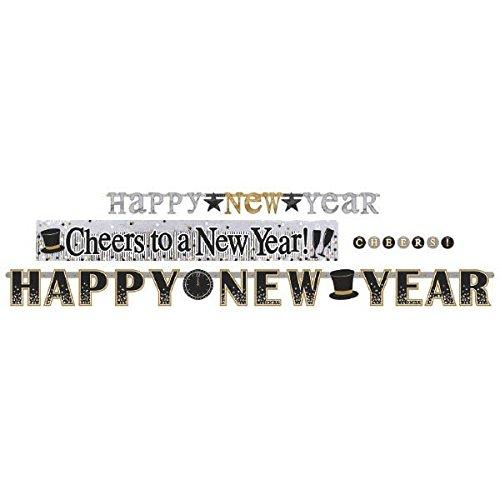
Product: amscan Happy New Year Letter Banners, Multipack, 4 Ct. | Party Decoration
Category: Home & Kitchen | Event & Party Supplies | Decorations | Banners & Garlands
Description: Great Condition.
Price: $10.78
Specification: ProductDimensions:12.6x14x2.8inches|ItemWeight:7.2ounces|ShippingWeight:7.2ounces(Viewshippingratesandpolicies)|DomesticShipping:ItemcanbeshippedwithinU.S.|InternationalShipping:ThisitemcanbeshippedtoselectcountriesoutsideoftheU.S.LearnMore|ASIN:B017KQP7N6|Itemmodelnumber:120121|Manufacturerrecommendedage:4-12years